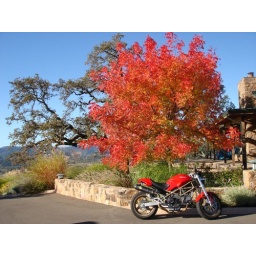
Taken @ Jonesy's Uncles' Vineyard in Sonoma. I couldn't resist taking the photo next to the bright red tree